Darryl Stephens

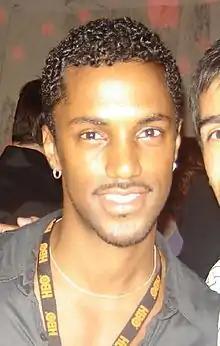
Stephens in 2015

Darryl Stephens is an American actor and author. He is best known for playing Noah Nicholson on the television dramedy "Noah's Arc".